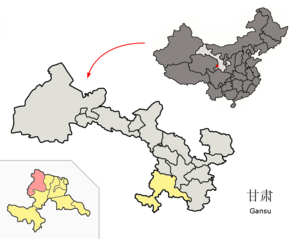
Le xian de Xiahe est un district administratif de la province du Gansu en Chine. Il est placé sous la juridiction de la préfecture autonome tibétaine de Gannan.